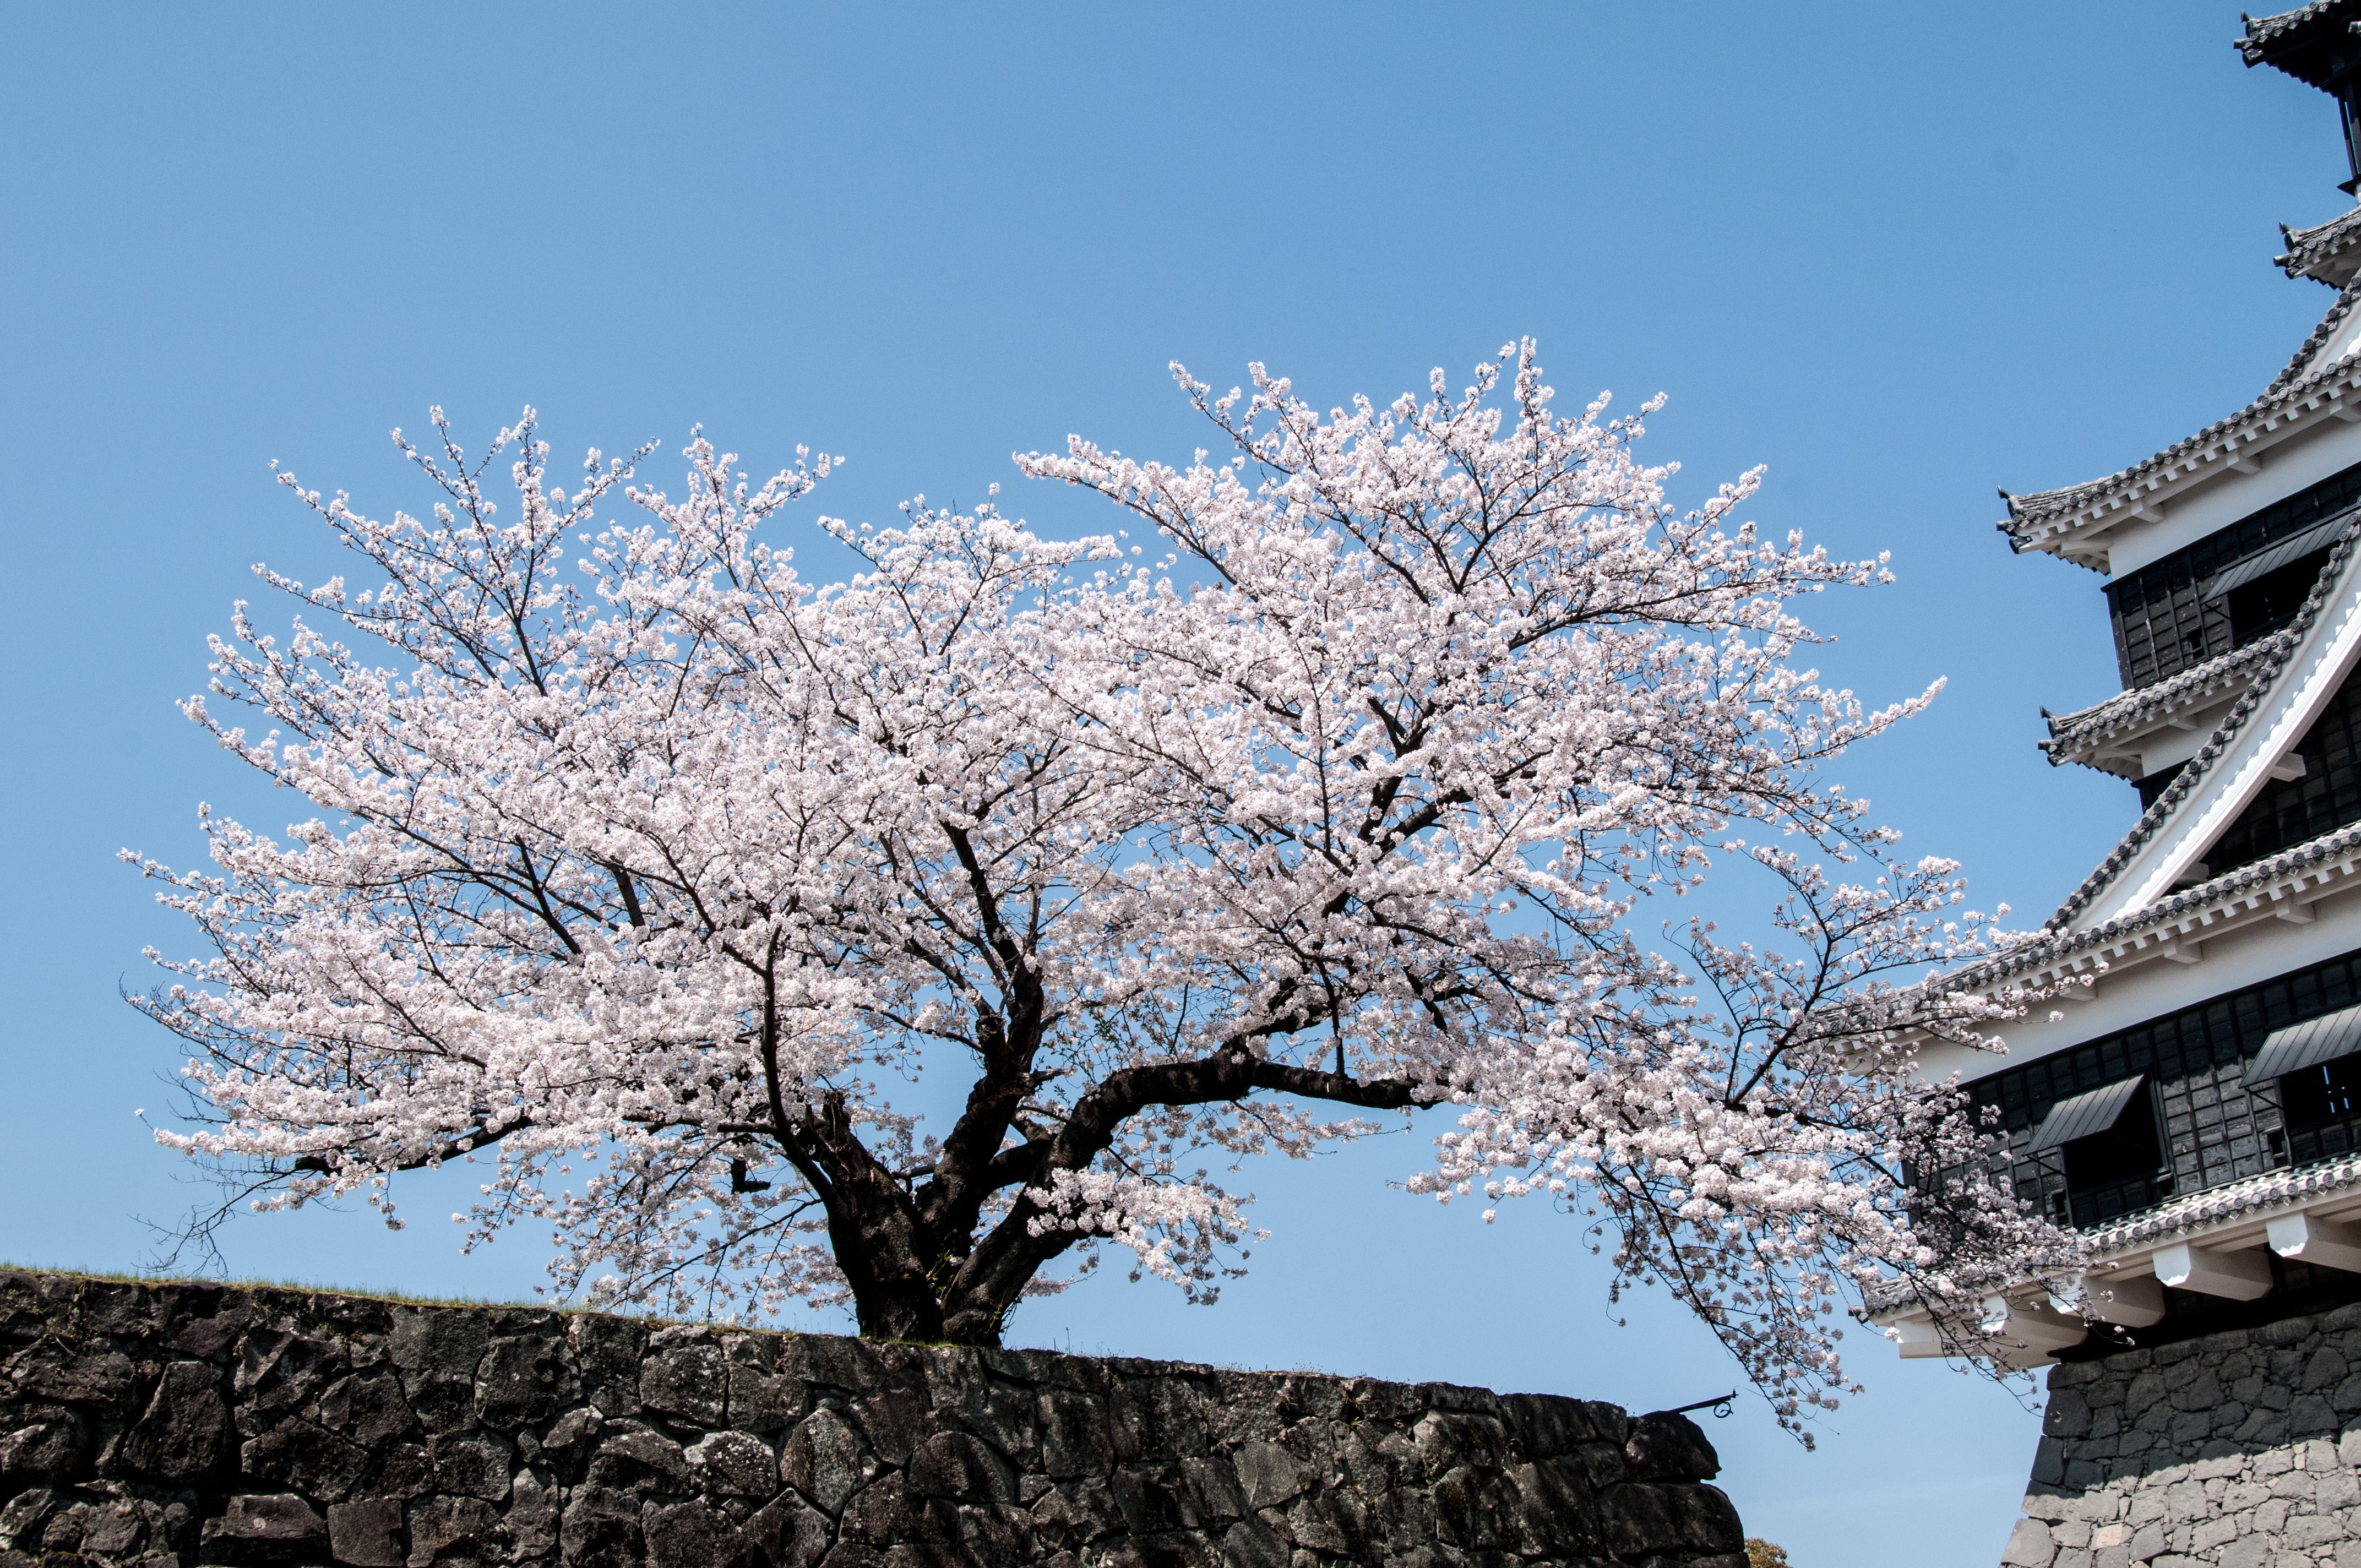
tree, branch, blossom, snow, winter, plant, flower, frost, spring, castle, pink, season, cherry blossom, cherry, cherry blossoms, japan flower, cherry tree, spring in japan, woody plant, kumamoto castle